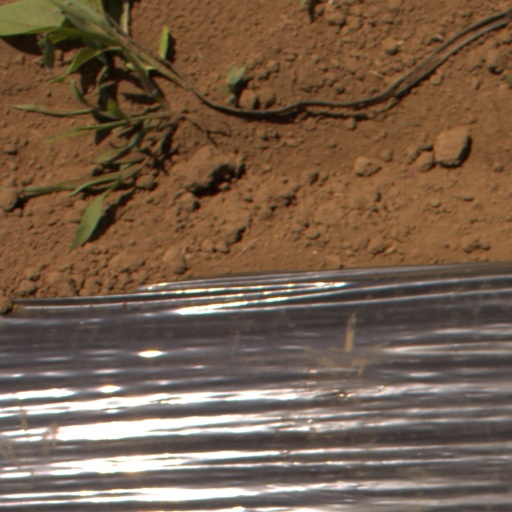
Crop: Jerusalem artichoke